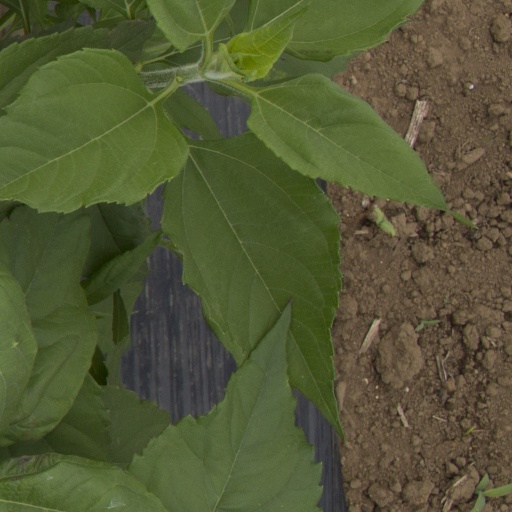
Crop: Jerusalem artichoke